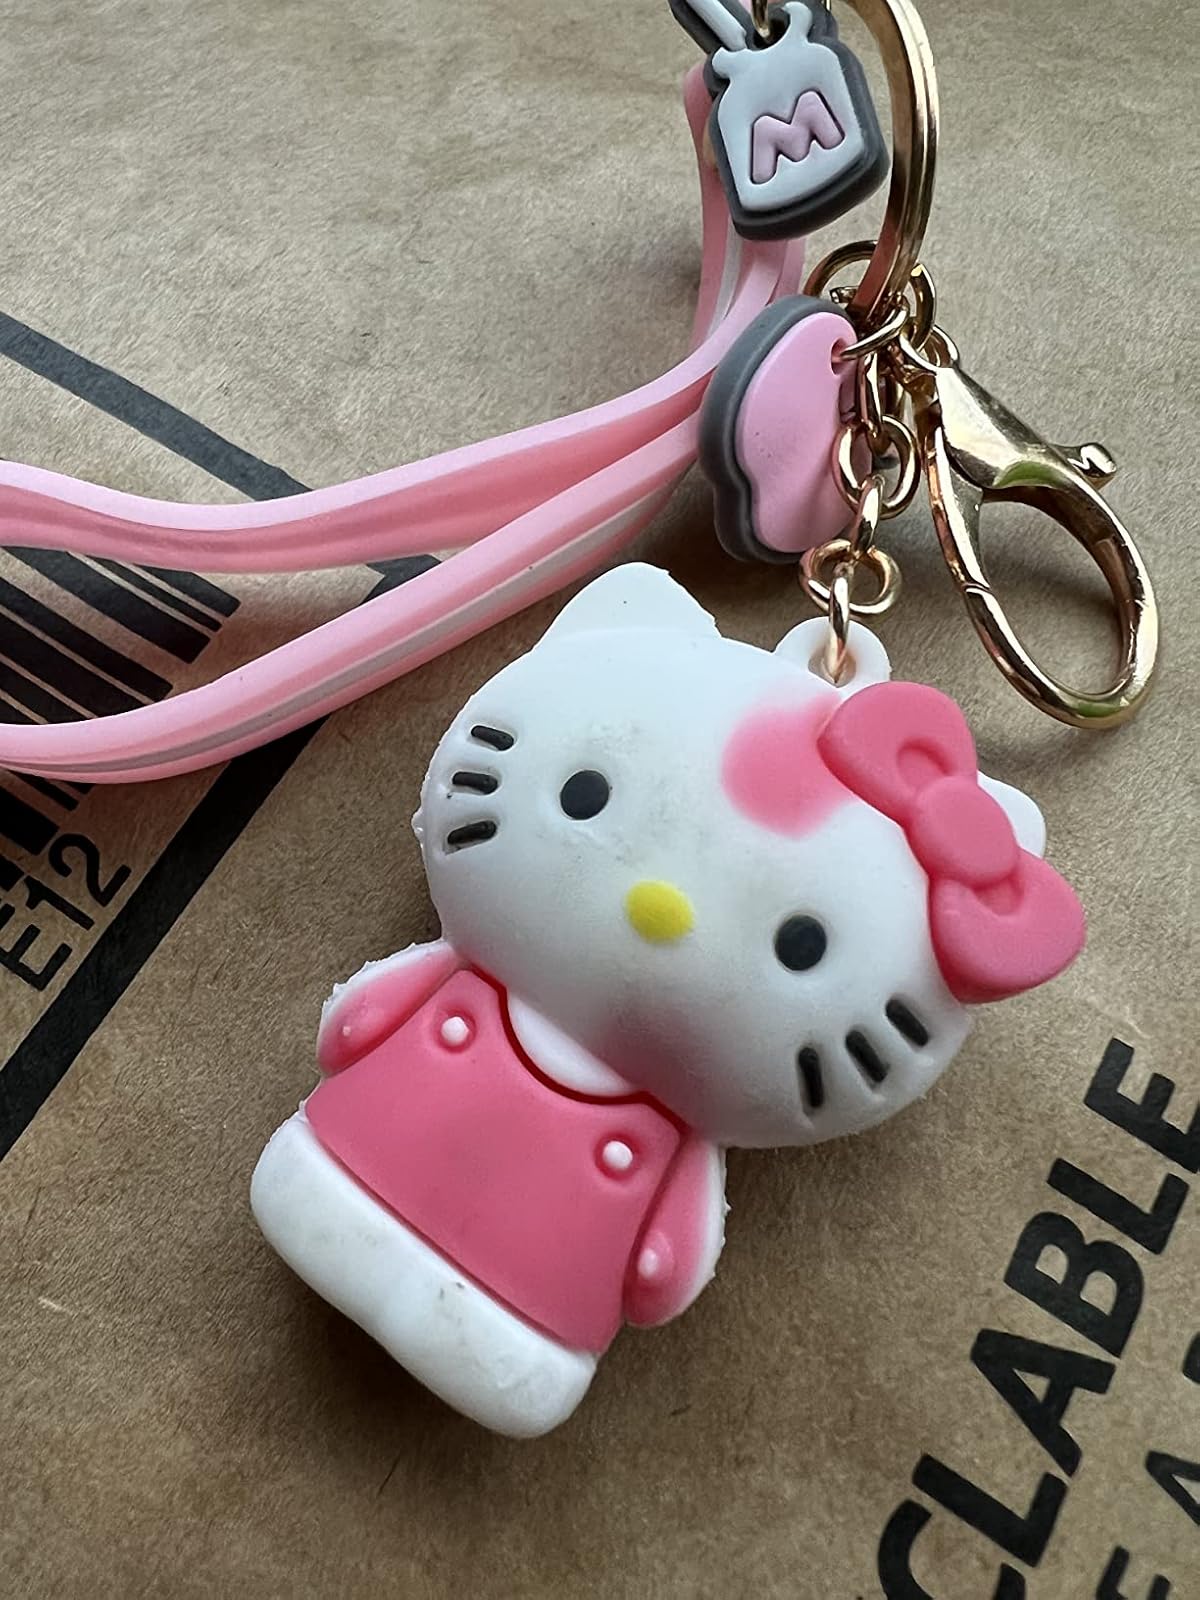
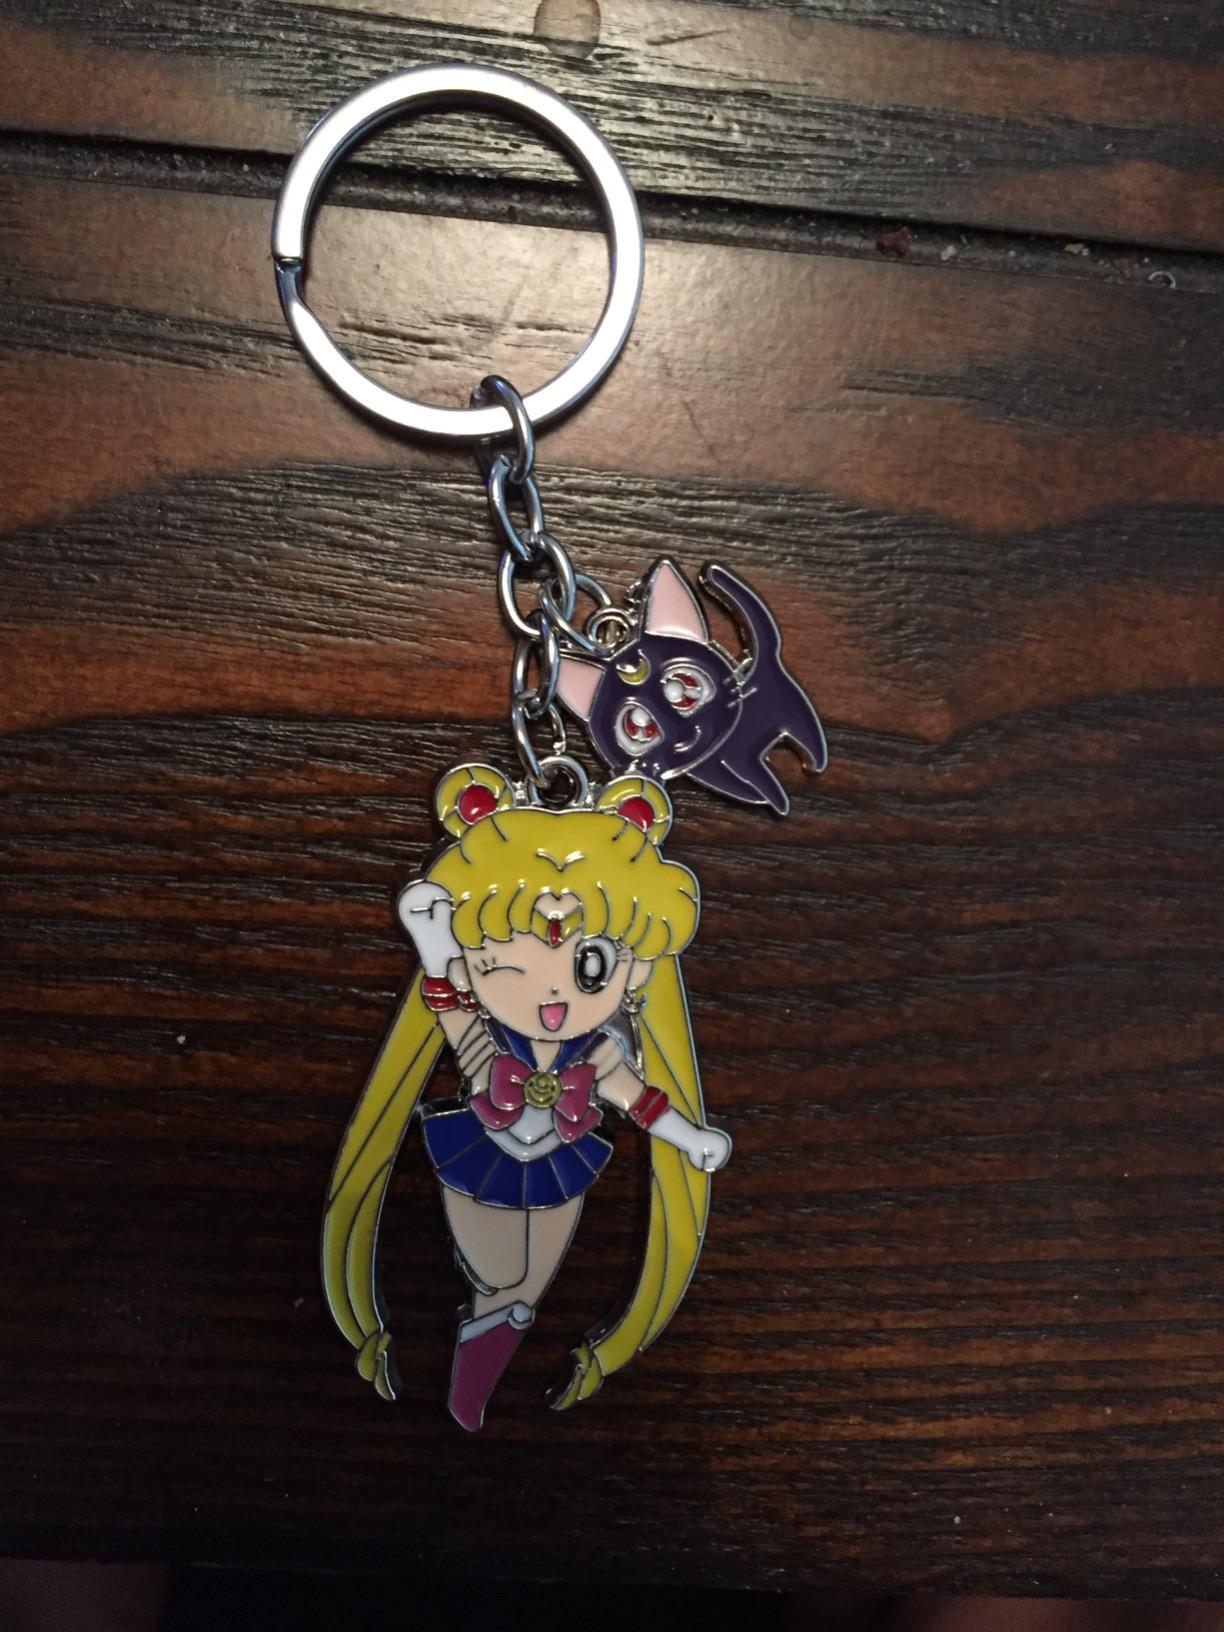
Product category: accessories_keychain
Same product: no